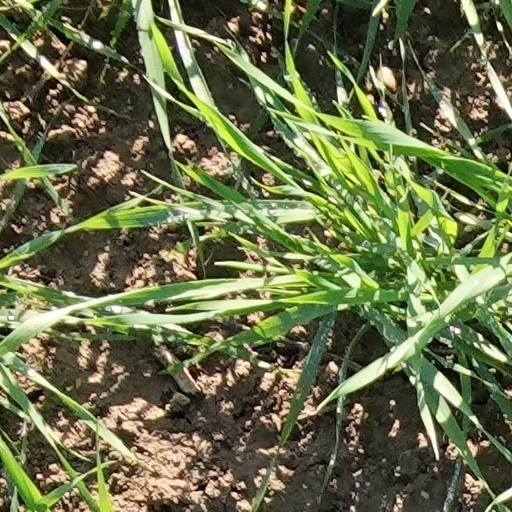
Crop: wheat